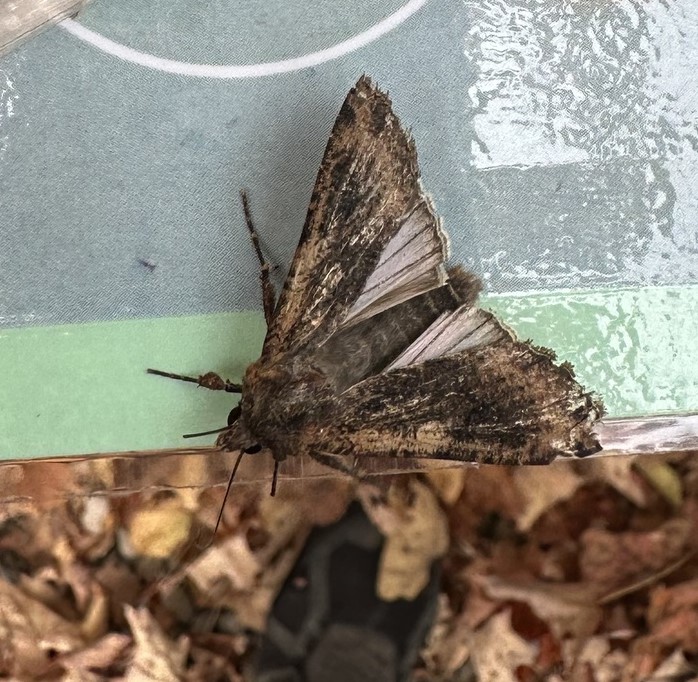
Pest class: cutworms